Byzantine Papacy

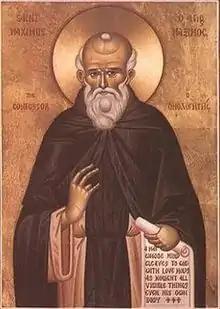
Maximus the Confessor

Western Christendom during this period "absorbed Constantinopolitan liturgical customs and practices into its forms of worship and intercession". Maximus the Confessor, who was carried under heavy imperial guard from Rome to Constantinople in 654, typifies the theological development of Eastern monasticism in Rome vis-a-vis conflicts with the Byzantine emperors. Maximus and his fellow Graeco-Palestinian future Pope Theodore I led a synod in Rome of predominantly Latin bishops that stymied Imperial efforts to enforce doctrinal unity (and thus end the domestic strife which much aided the Persian advance) on the issue of Monothelitism.